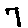
Label: 7